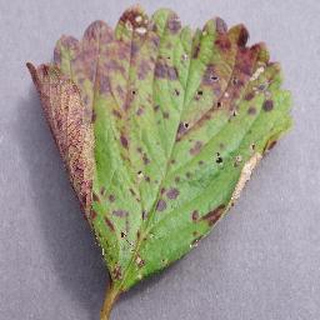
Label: strawberry_leaf_scorch